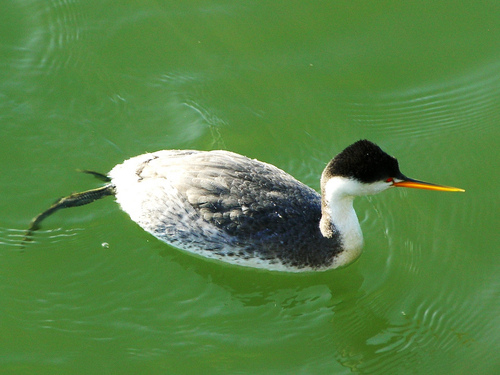
a water bird with a long, white neck, black crown, red eyes and a long yellow bill.
this is a white bird with a black back, white neck and a black head.
a large bird with a gray body, long white throat, black crown, and orange bill.
bird with long, thin and sharp pointed beak, white throat and breast, and black crown
this bird has a black back, a white throat and a black head.
this bird has wings that are black and has a yellow bill
this bird has wings that are gray and has a yellow billa large bird with a long, pointed, orange and black beak.
a large white bird with black wings, black feet, black head and red long bil.
this bird has a grey back, white throat, black crown, and a long pointy bill.
Species: Western Grebe